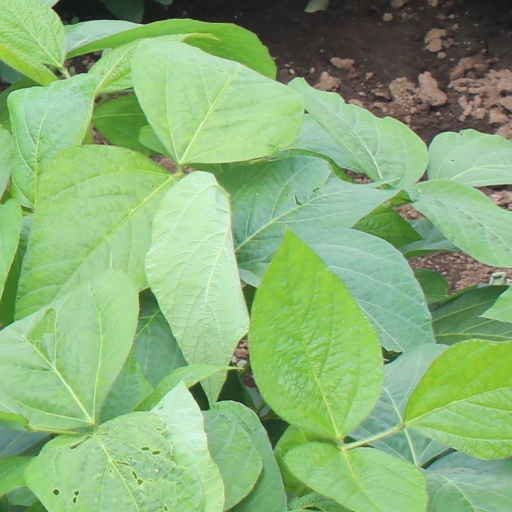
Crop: soybean